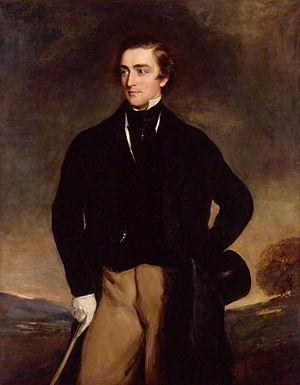
Le secrétaire d'État aux Colonies était au Royaume-Uni de Grande-Bretagne le ministre chargé du Bureau des Colonies, lequel administrait l'Empire colonial britannique. Le poste a existé de 1768 à 1782 afin de gérer la crise avec les Treize colonies britanniques en Amérique du Nord puis de 1854 à 1966 pour l'ensemble des colonies du pays.
Sidney Herbert, 1ᵉʳ baron Herbert de Lea, PC est un homme d'État britannique et un allié proche et confident de Florence Nightingale.